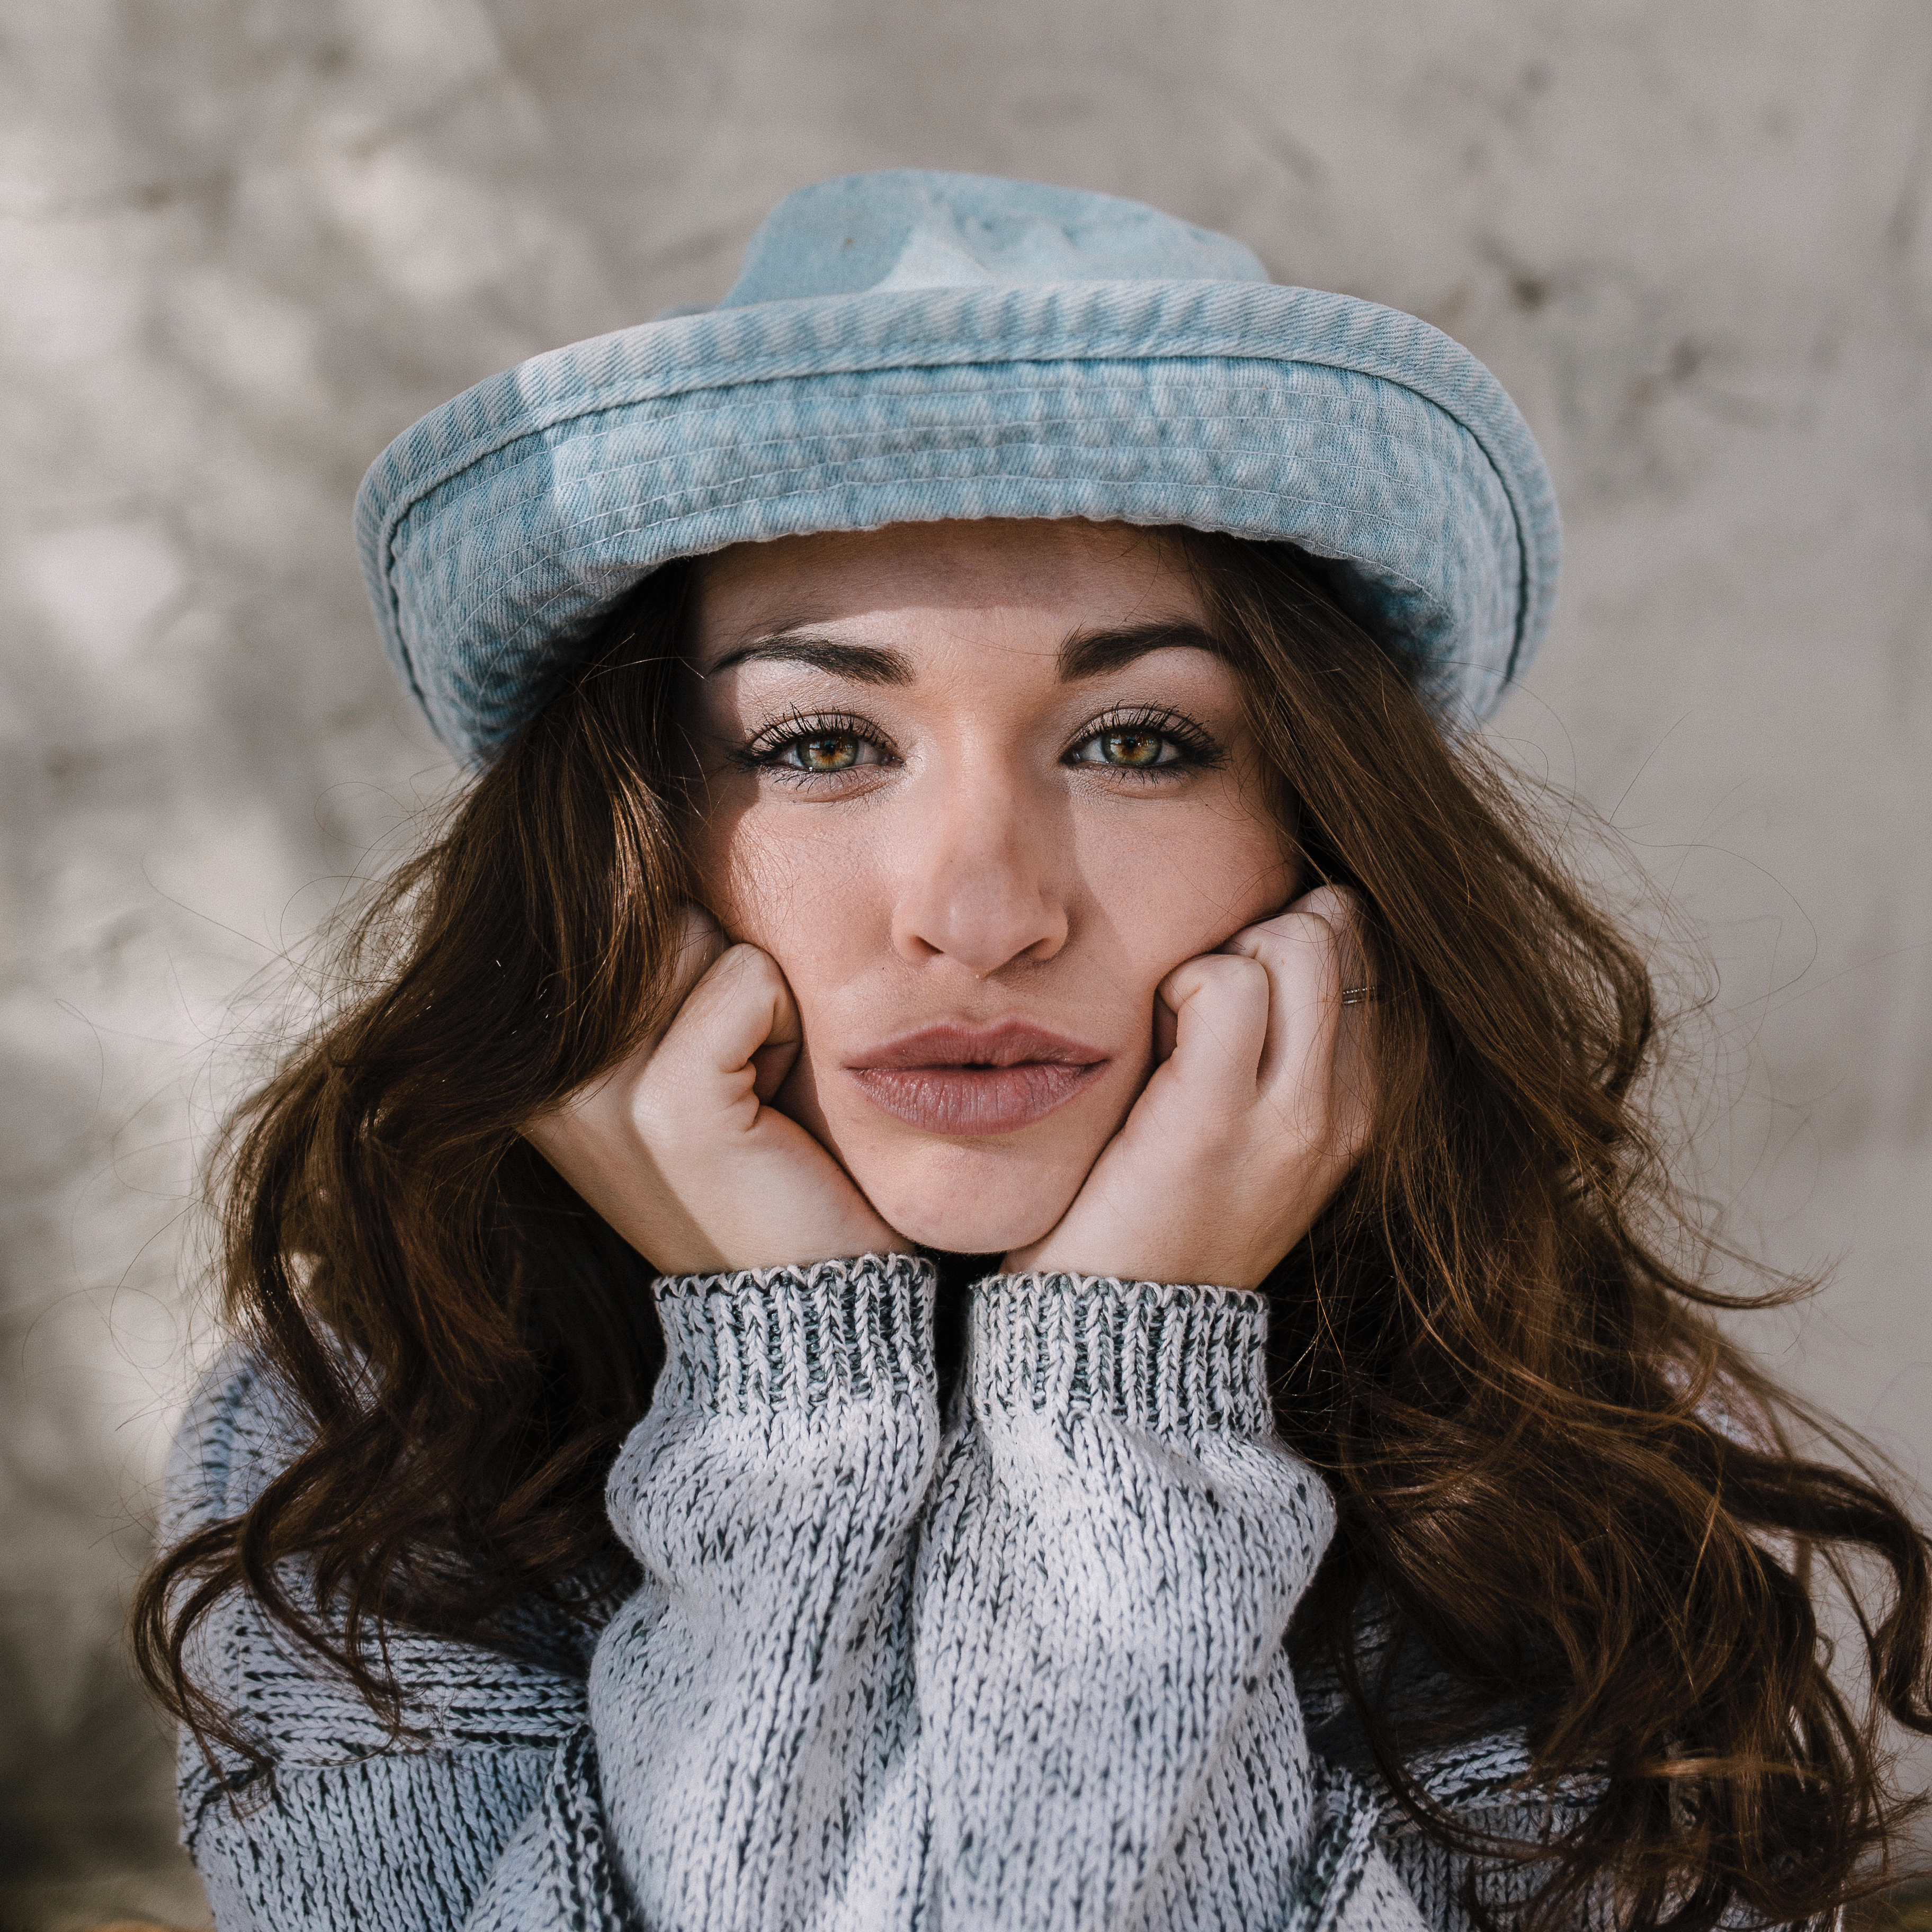
winter, girl, woman, female, brunette, portrait, model, hat, fashion, clothing, lady, headgear, caucasian, cap, beauty, organ, photo shoot, portrait photography, fashion accessory